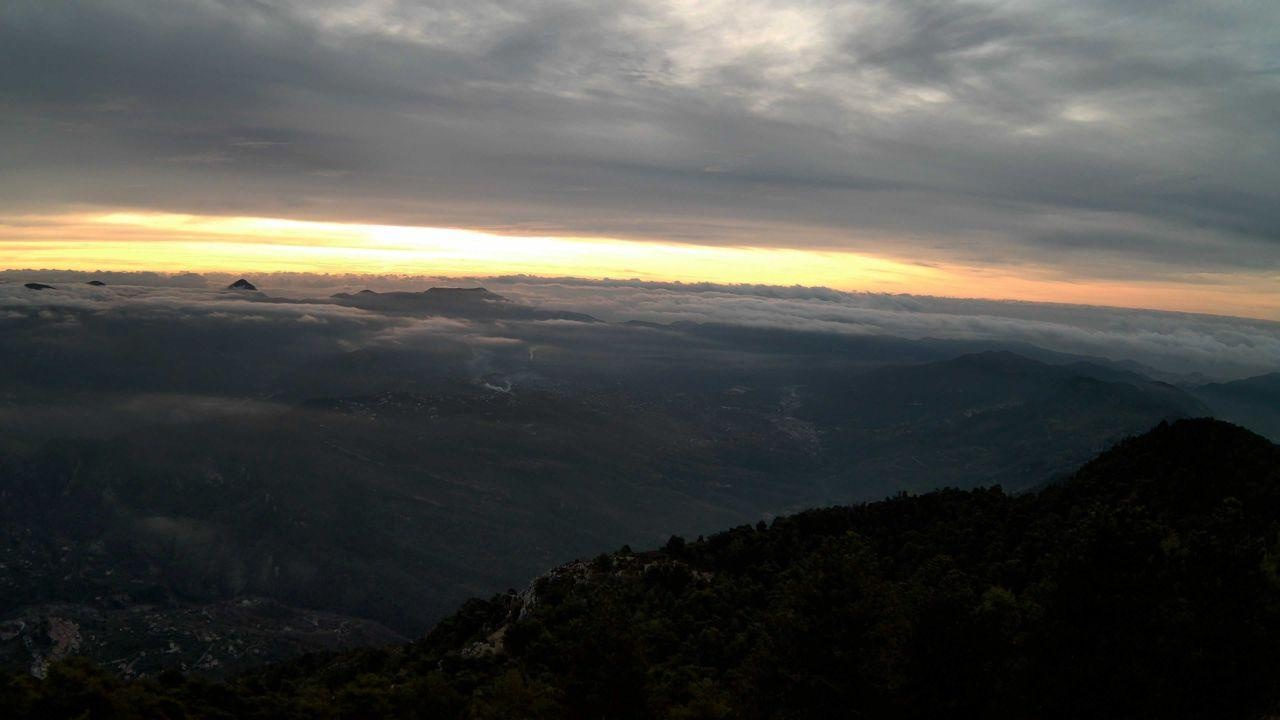
Fire: no
Smoke: yes